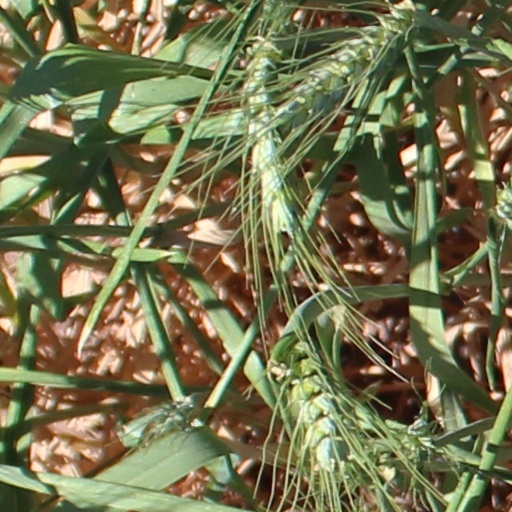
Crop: wheat